Montesa Honda

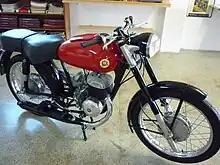
Brio 110 (125cc) 1959-62

This model went on to enter the 1951 International Six Day Trials. The bike was entered by the factory, being ridden by Bultó and G. Cavestany. In the early 1950s, Montesa entered many races in the 125cc class of road racing. These bikes featured six-speed, bolt on gearboxes, in semi-unit construction, with all gears running on needle-roller bearings. By 1956, these Montesa 125s were very competitive and took second, third and fourth places in the Ultra-Lightweight race at the Isle of Man TT.